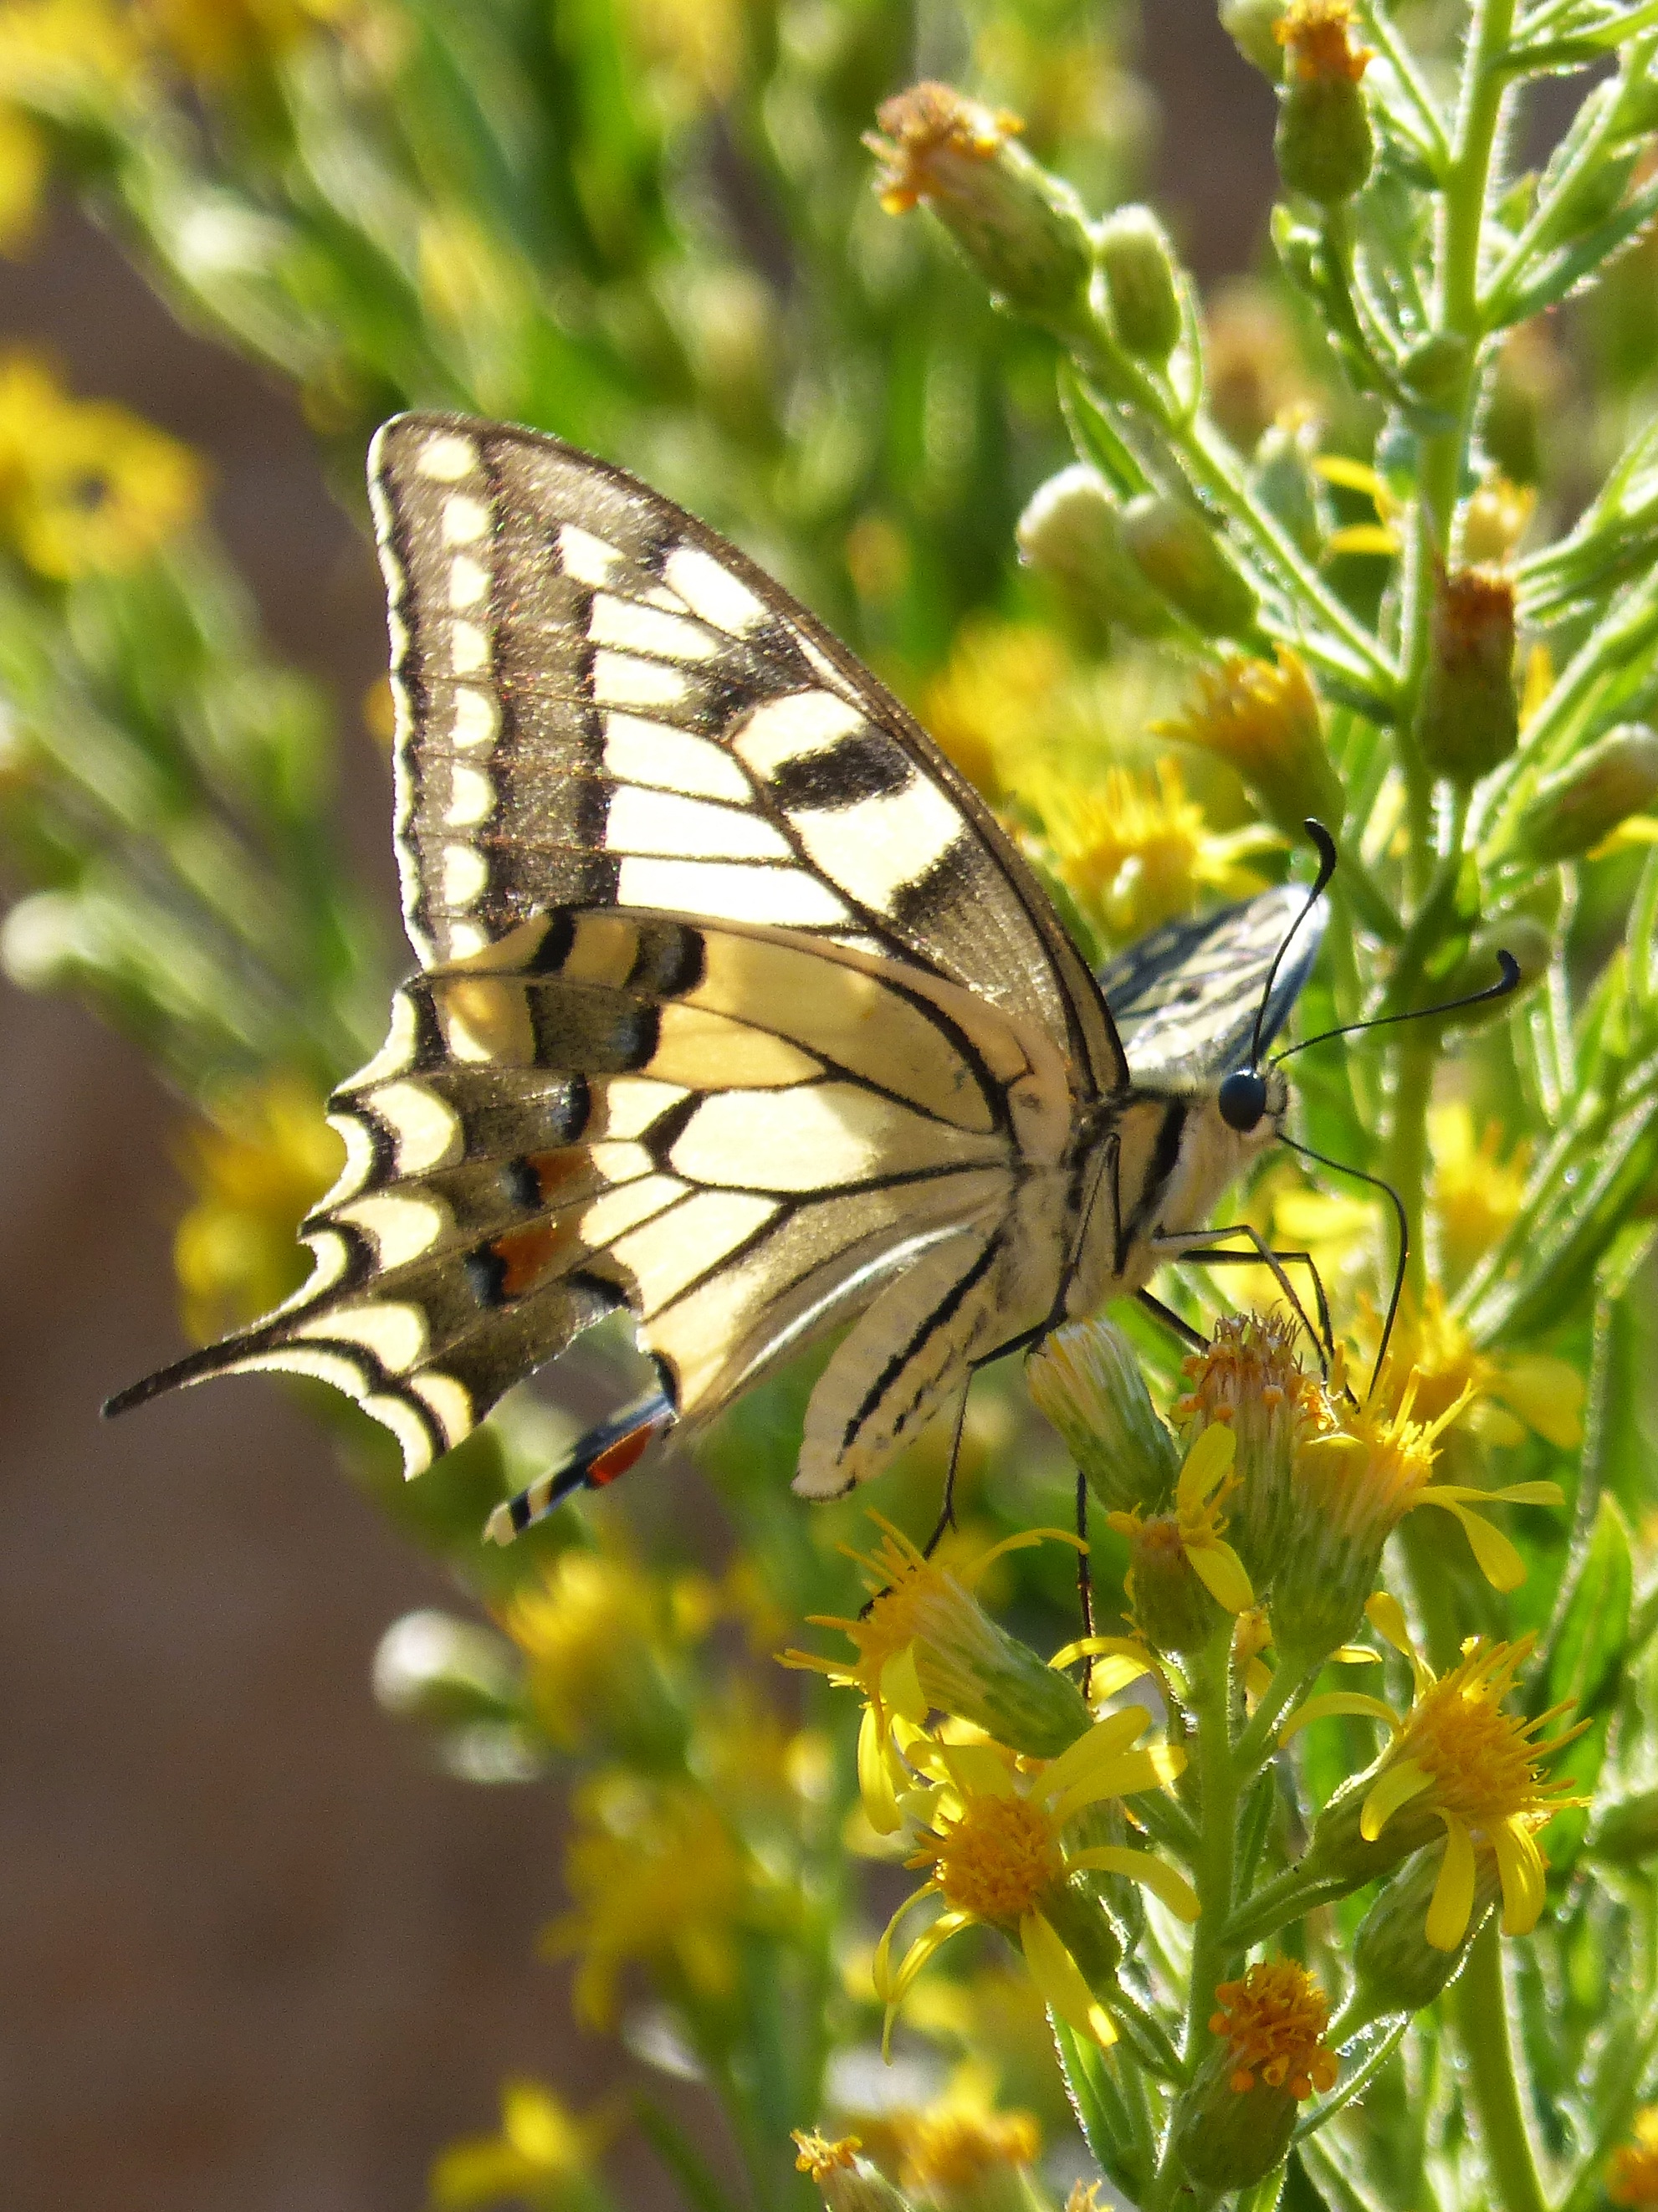
meadow, prairie, flower, wildlife, insect, butterfly, fauna, invertebrate, monarch butterfly, translucent, nectar, pieridae, machaon, macro photography, arthropod, libar, papilio machaon, butterfly queen, pollinator, moths and butterflies, lycaenid, colias